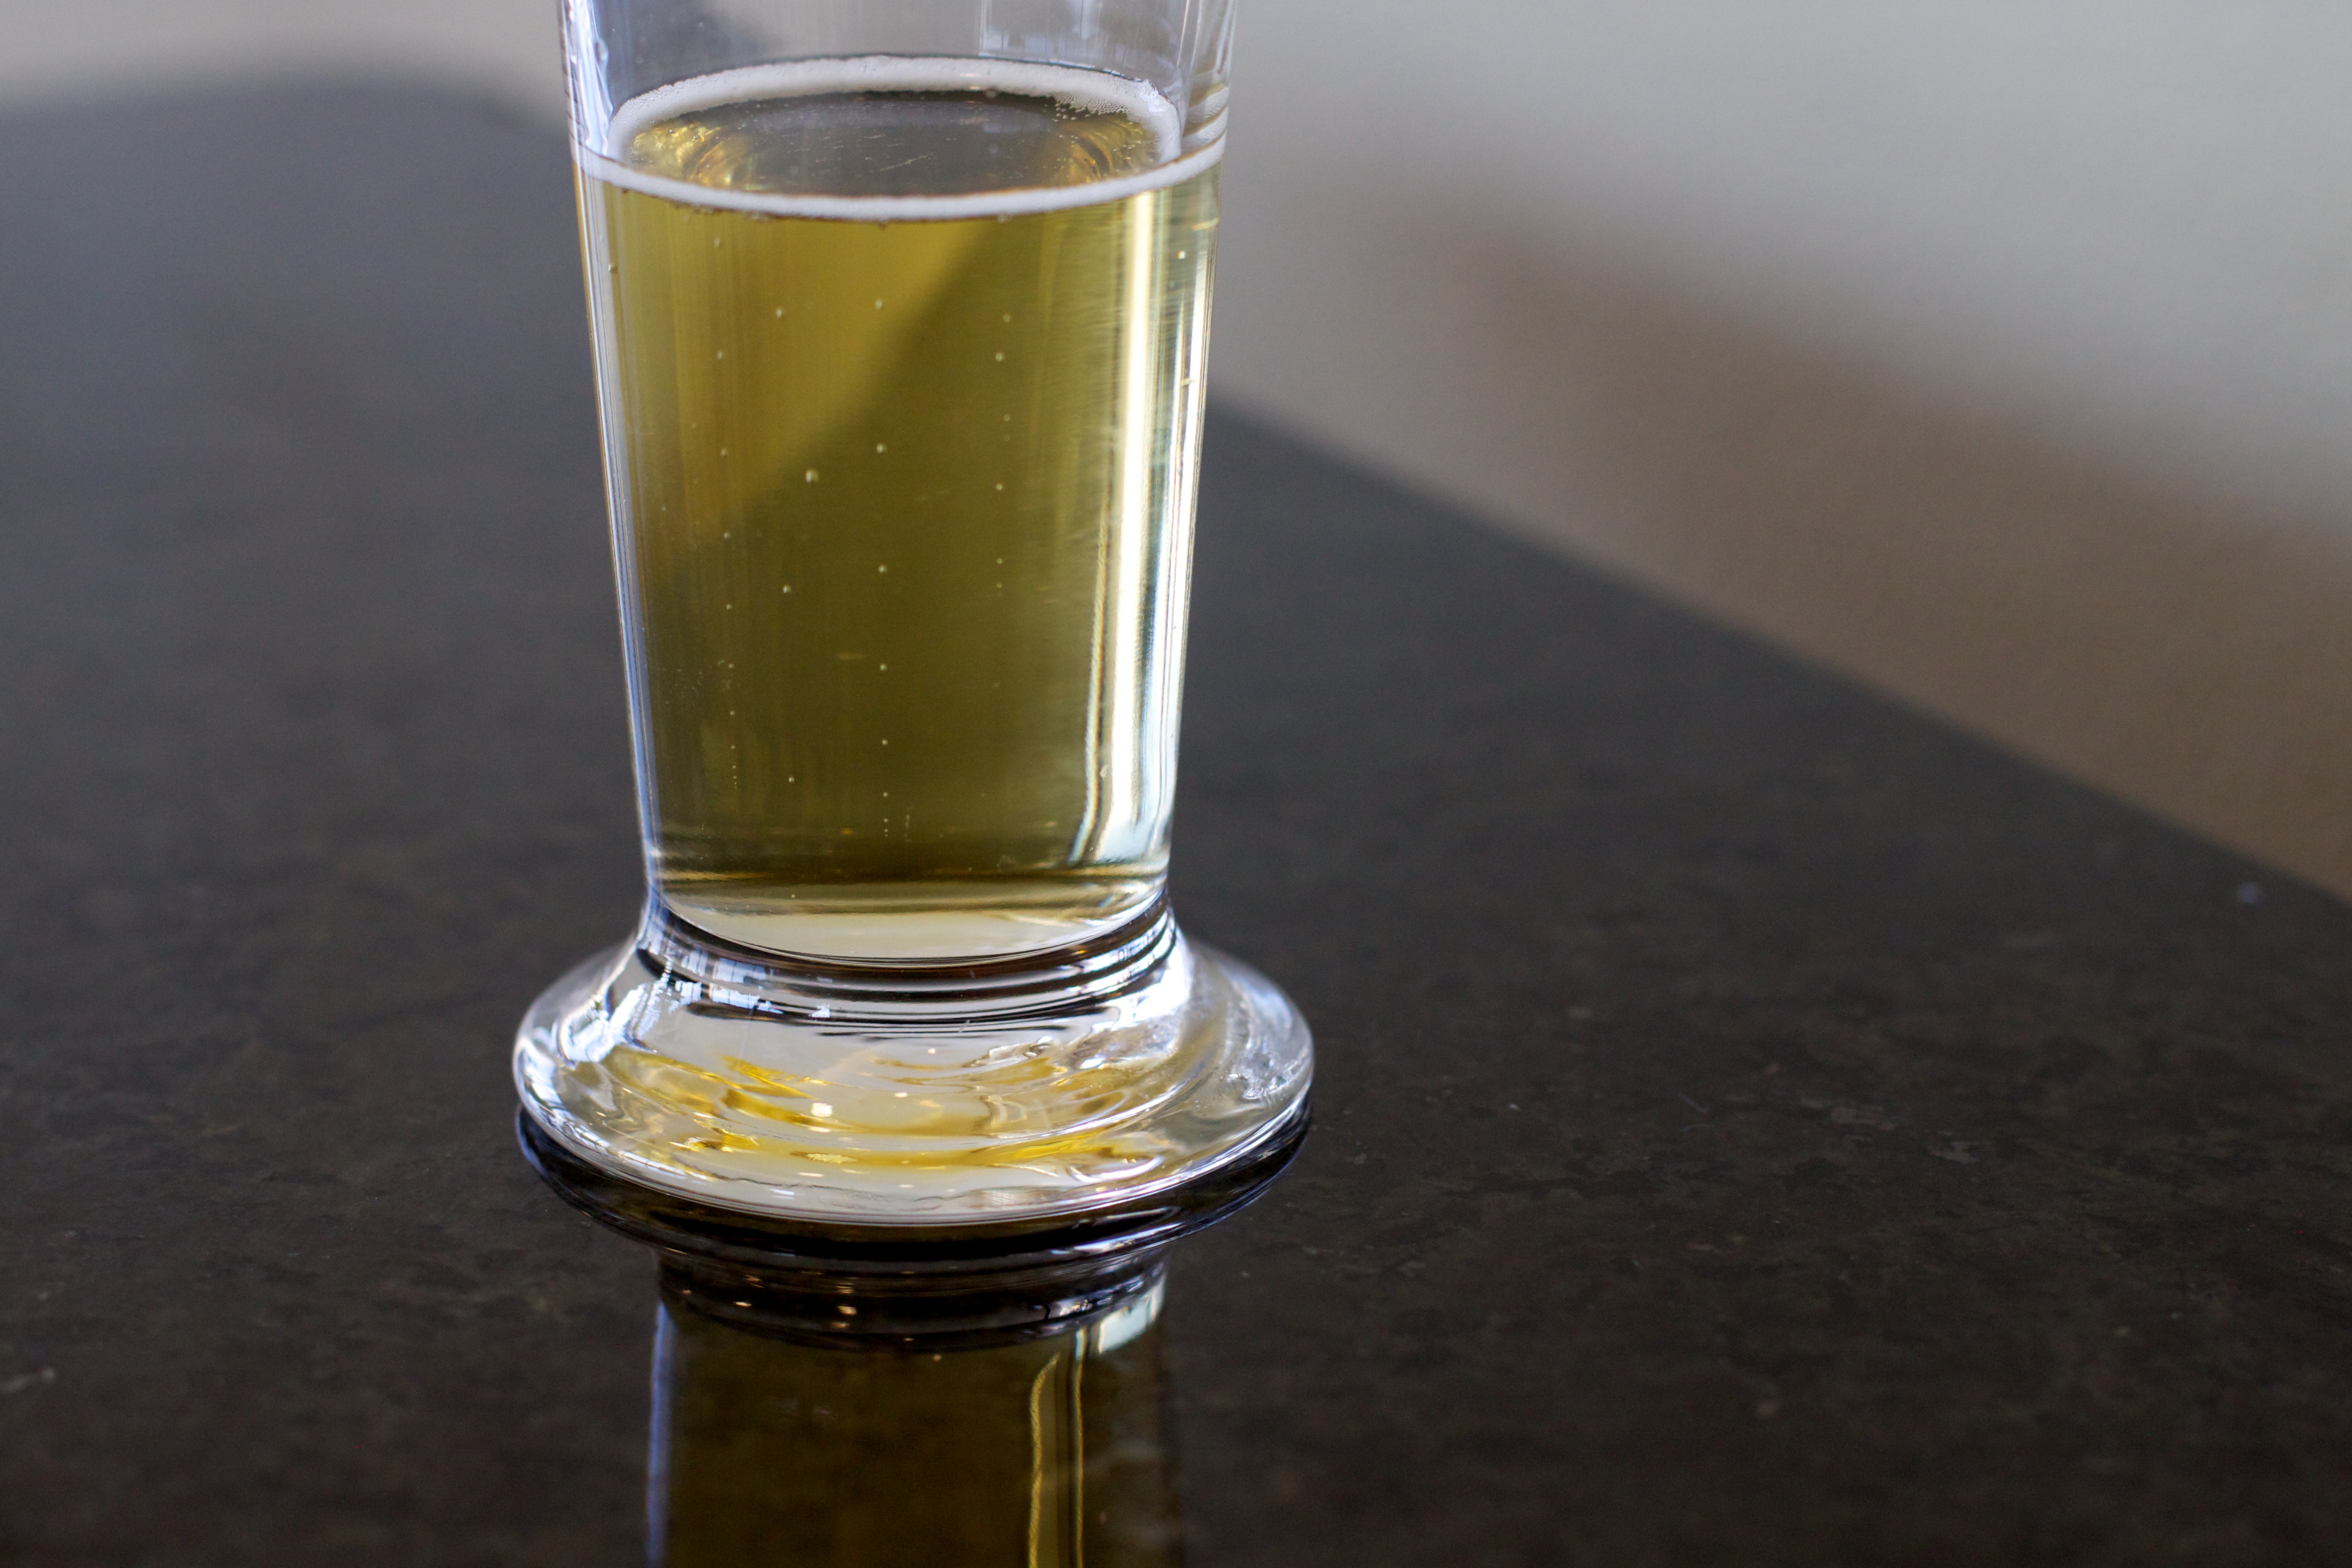
food, produce, drink, beer, cocktail, liqueur, flavor, alcoholic beverage, distilled beverage